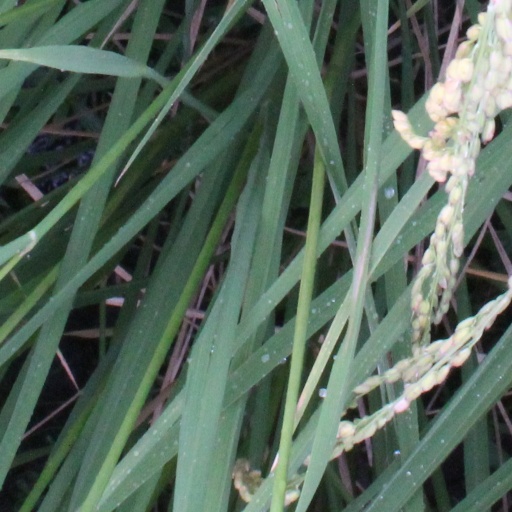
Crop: rice